East Hampton, Connecticut

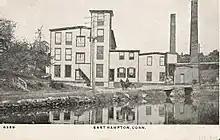
Summit Thread Company, 1906

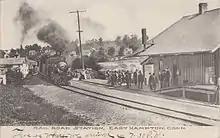
Railroad station,

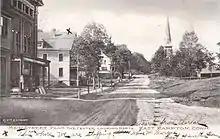
Main Street,

In the 19th century, East Hampton became the center of the manufacturing of bells. So many bells were made in East Hampton that the town was given the name BellTown. The first factory was constructed in 1808 by William Barton on Bevin Hill later renamed Barton Hill. During the 1800s, thirty firms were said to have built and run shops, or small factories producing bell and bell related products. The most prominent names include William Barton and the numerous Barton companies of his sons, Bevin Brothers Manufacturing Company, Starr Bros. Bell Co., The N. N. Hill Brass Co., The East Hampton Bell Co., Watrous Mfg. Co., Veazey and White, and Gong Bell.